2017 NASCAR K&N Pro Series East

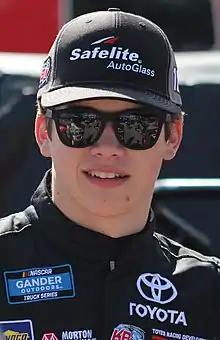
Harrison Burton, the 2017 K&N Pro Series East champion.

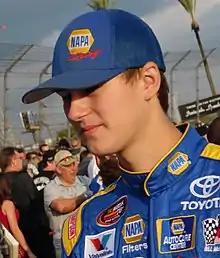
Todd Gilliland finished second behind Burton by just 8 points. Gilliland also was the 2017 West Series champion, almost winning both titles in the same year.

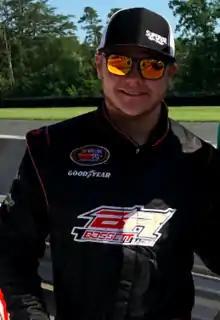
Ronnie Bassett Jr. finished third in the championship.

The 2017 NASCAR K&N Pro Series East was the 31st season of the K&N Pro Series East, a regional stock car racing series sanctioned by NASCAR. It began with the Jet Tools 150 at New Smyrna Speedway on February 19 and concluded with the National Fallen Firefighters Foundation 125 presented by Carl Deputy & Son Builders at Dover International Speedway on September 29. Justin Haley was the defending Drivers' Champion. Harrison Burton won the championship, eight points in front of Todd Gilliland.